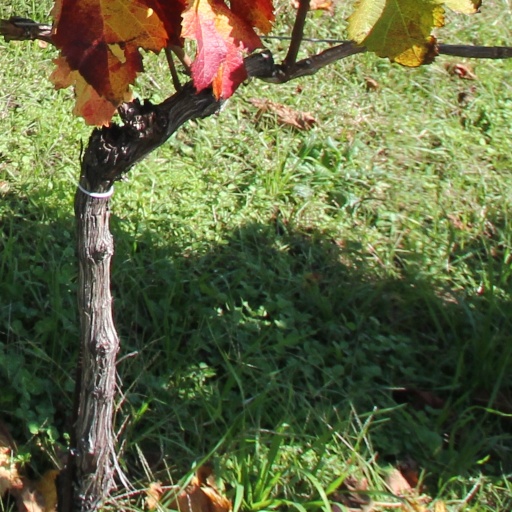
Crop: grape